Adam Daniel Rotfeld

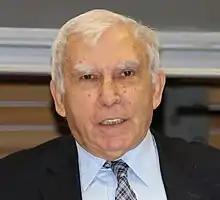

Adam Daniel Rotfeld (born 4 March 1938) is a Polish researcher, diplomat, and former Minister of Foreign Affairs of Poland from 5 January 2005 until 31 October 2005 when a change of government took place. He served earlier as the deputy foreign minister. While in that position, Rotfeld established the Warsaw Reflection Group on the UN Reform and the Transformation of the Euro-Atlantic Security Institutions, with participation from leading US and European experts and politicians.